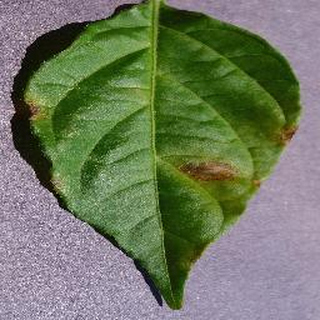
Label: bell_pepper_bacterial_spot